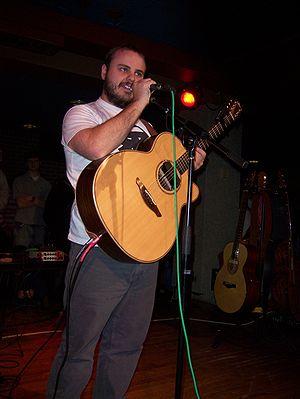
Andy McKee, né le 4 avril 1979 à Topeka, est un guitariste américain particulièrement connu pour intégrer de manière prédominante le tapping dans son jeu.